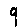
Label: 9